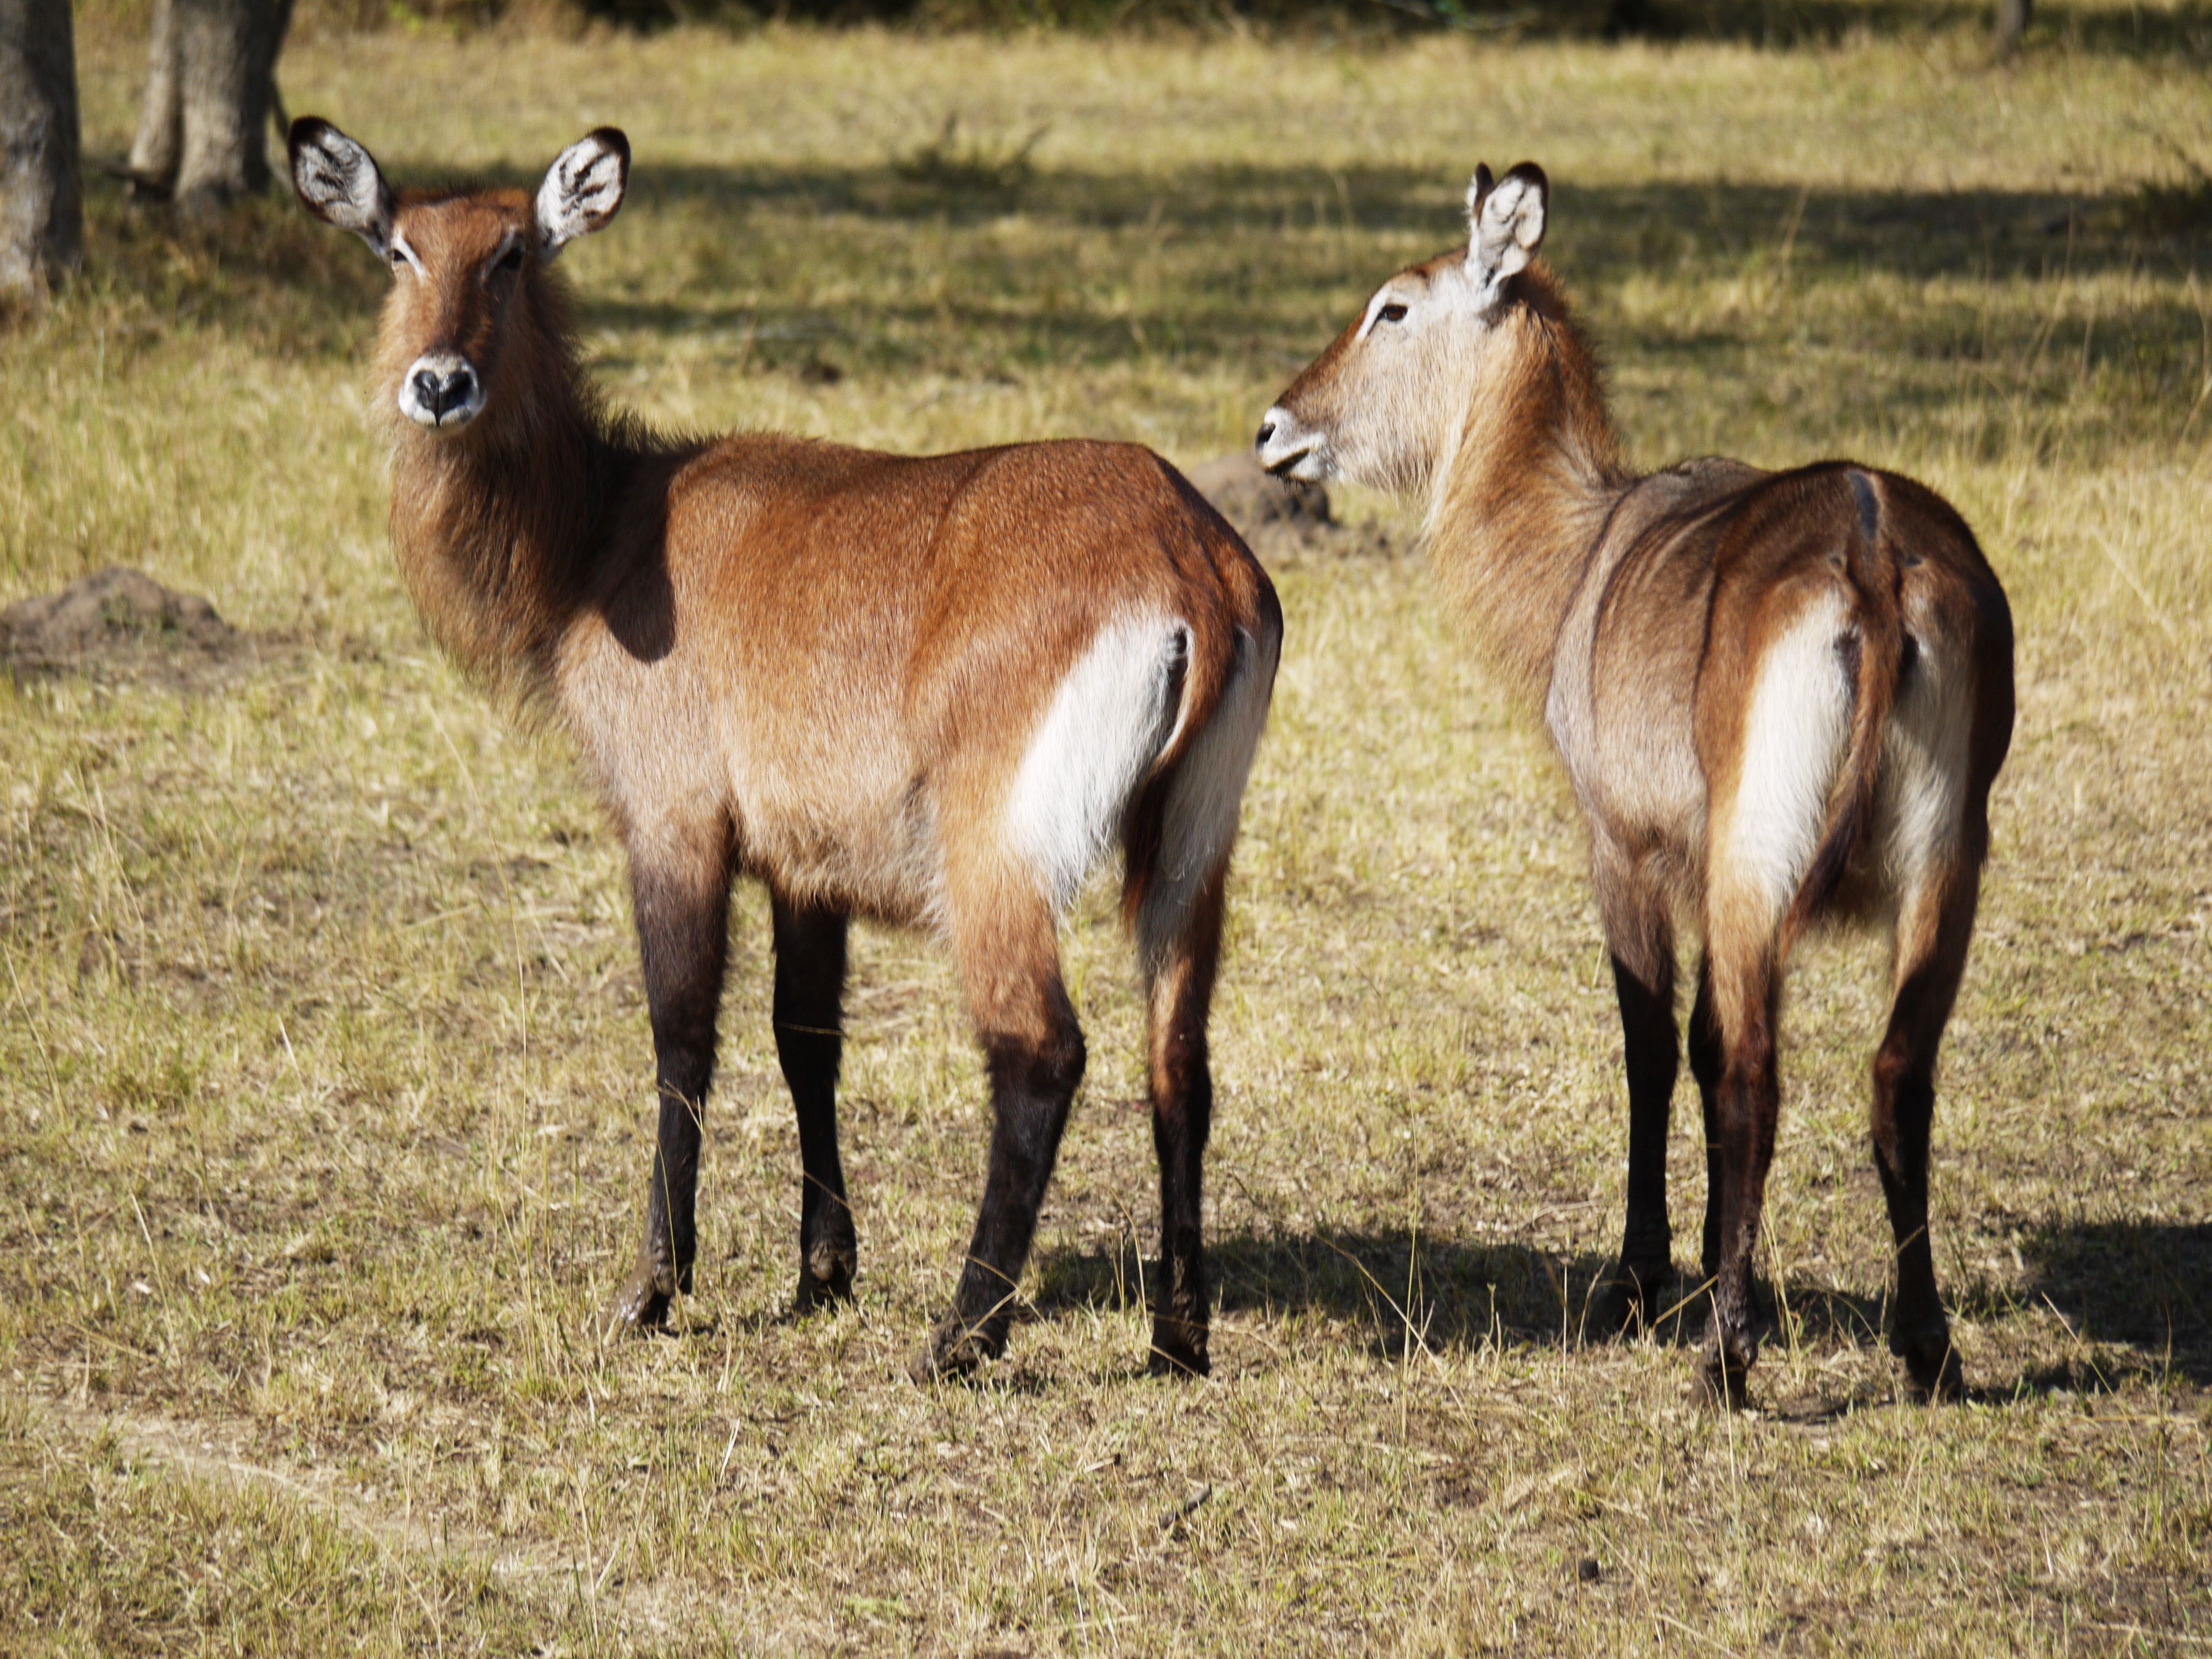
wilderness, prairie, female, wildlife, pattern, herd, pasture, grazing, africa, mammal, freedom, national park, fauna, antelope, goats, free, savannah, drawing, grassland, animals, ears, vertebrate, safari, waterbuck, bock, uganda, wild animals, pronghorn, lake mburo national park, defassa, kobus defassa, mustang horse, cow goat family, hartebeest